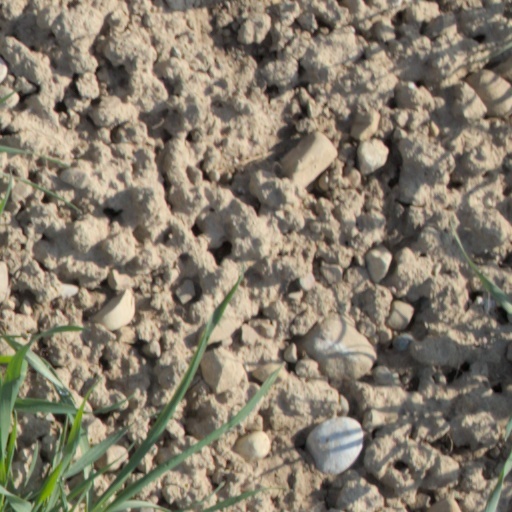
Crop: wheat